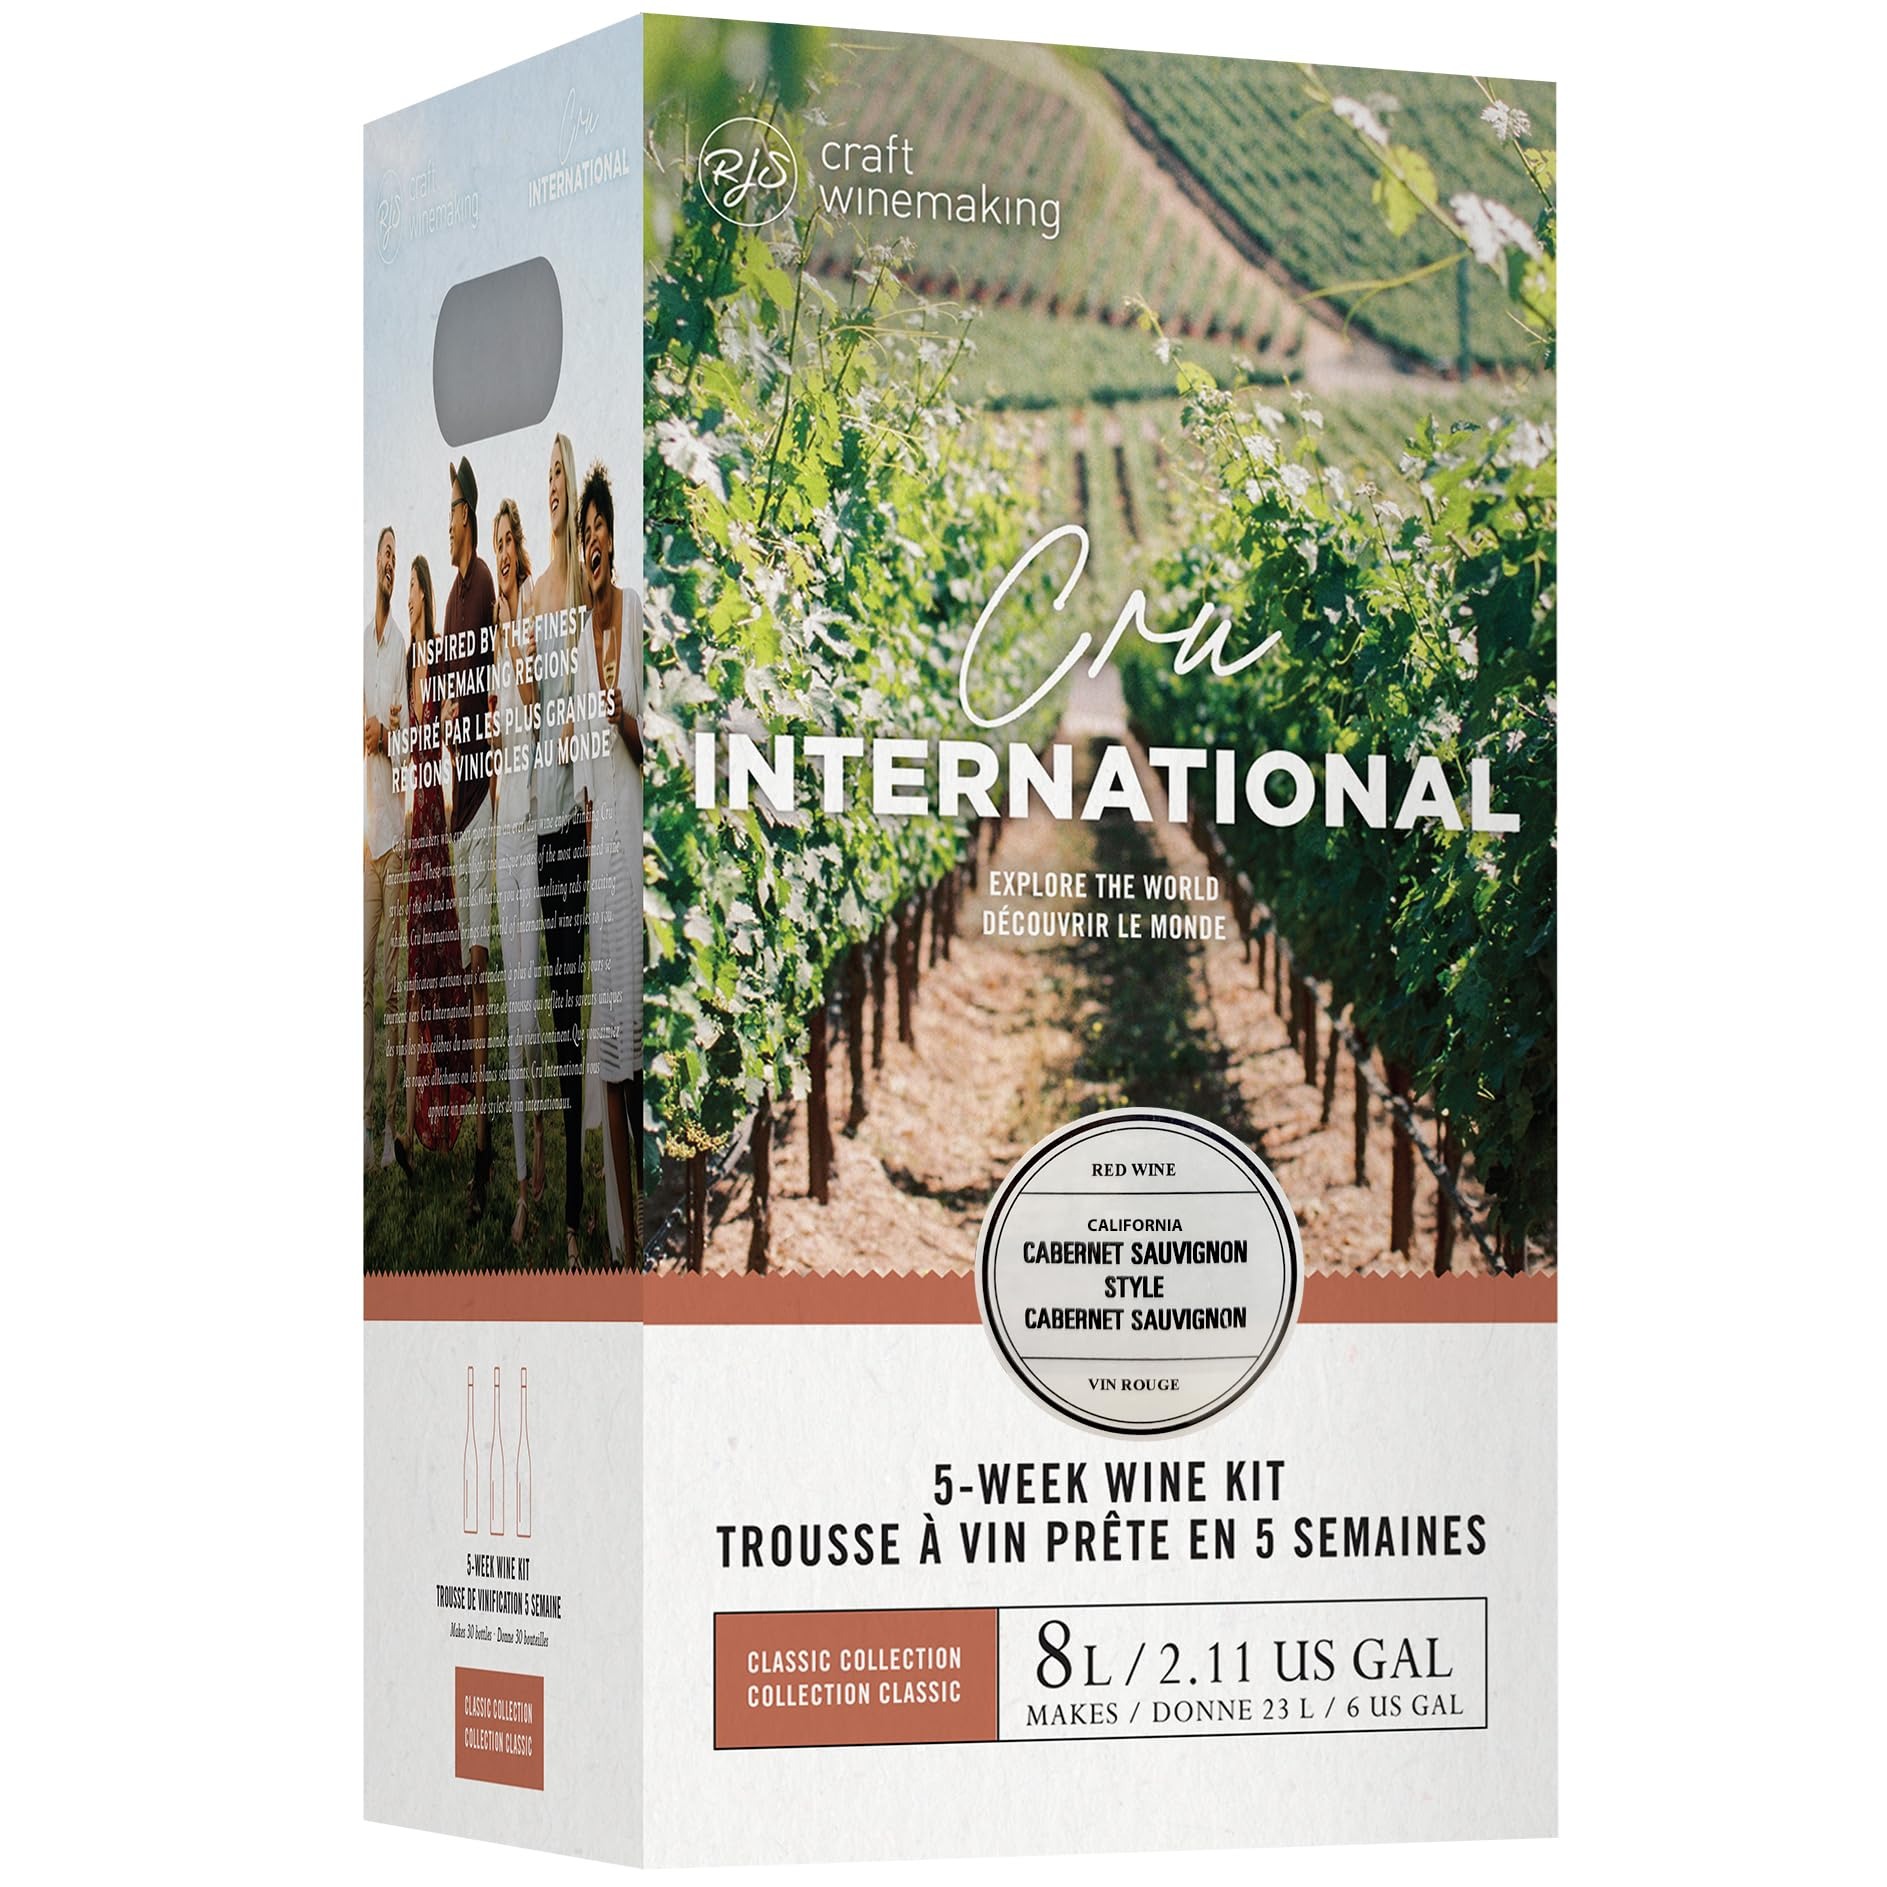
Item Name: Wine Ingredient Kit - Cru International - California Cabernet Sauvignon Style
Bullet Point 1: California Cabernet Sauvignon Style
Bullet Point 2: A hint of violet is present in the bouquet
Bullet Point 3: All the ingredients to make great wine, Makes 6 gallons
Bullet Point 4: SWEETNESS- Dry, OAK- Medium, BODY- Medium
Bullet Point 5: Wine Ingredient Kit Does Not Contain Alcohol
Product Description: CRU INTERNATIONAL - California Cabernet Sauvignon Style. A hint of violet is present in the bouquet, typical of this variety. It’s superbly enhanced with the addition of oak, and while it can be drunk young, it also does well with age. SWEETNESS- Dry, OAK- Medium, BODY- Medium Wine Ingredient Kit Does Not Contain Alcohol.
Value: 1.0
Unit: Count

Price: 100.95